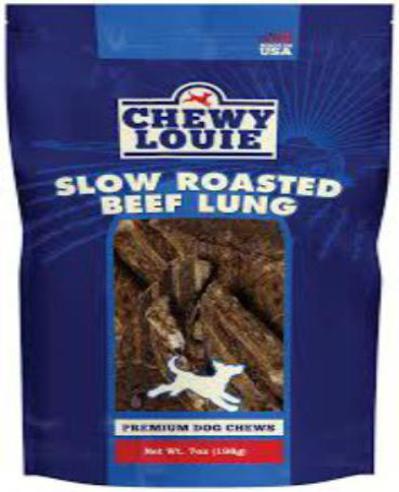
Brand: chewy louie
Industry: Food